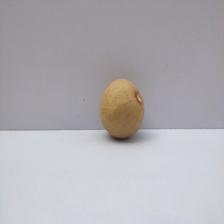
Size: Medium